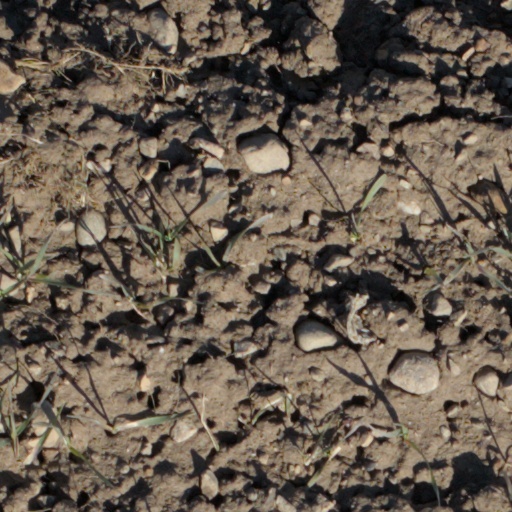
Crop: wheat